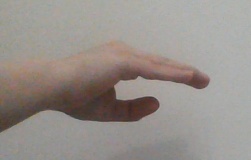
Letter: jeem